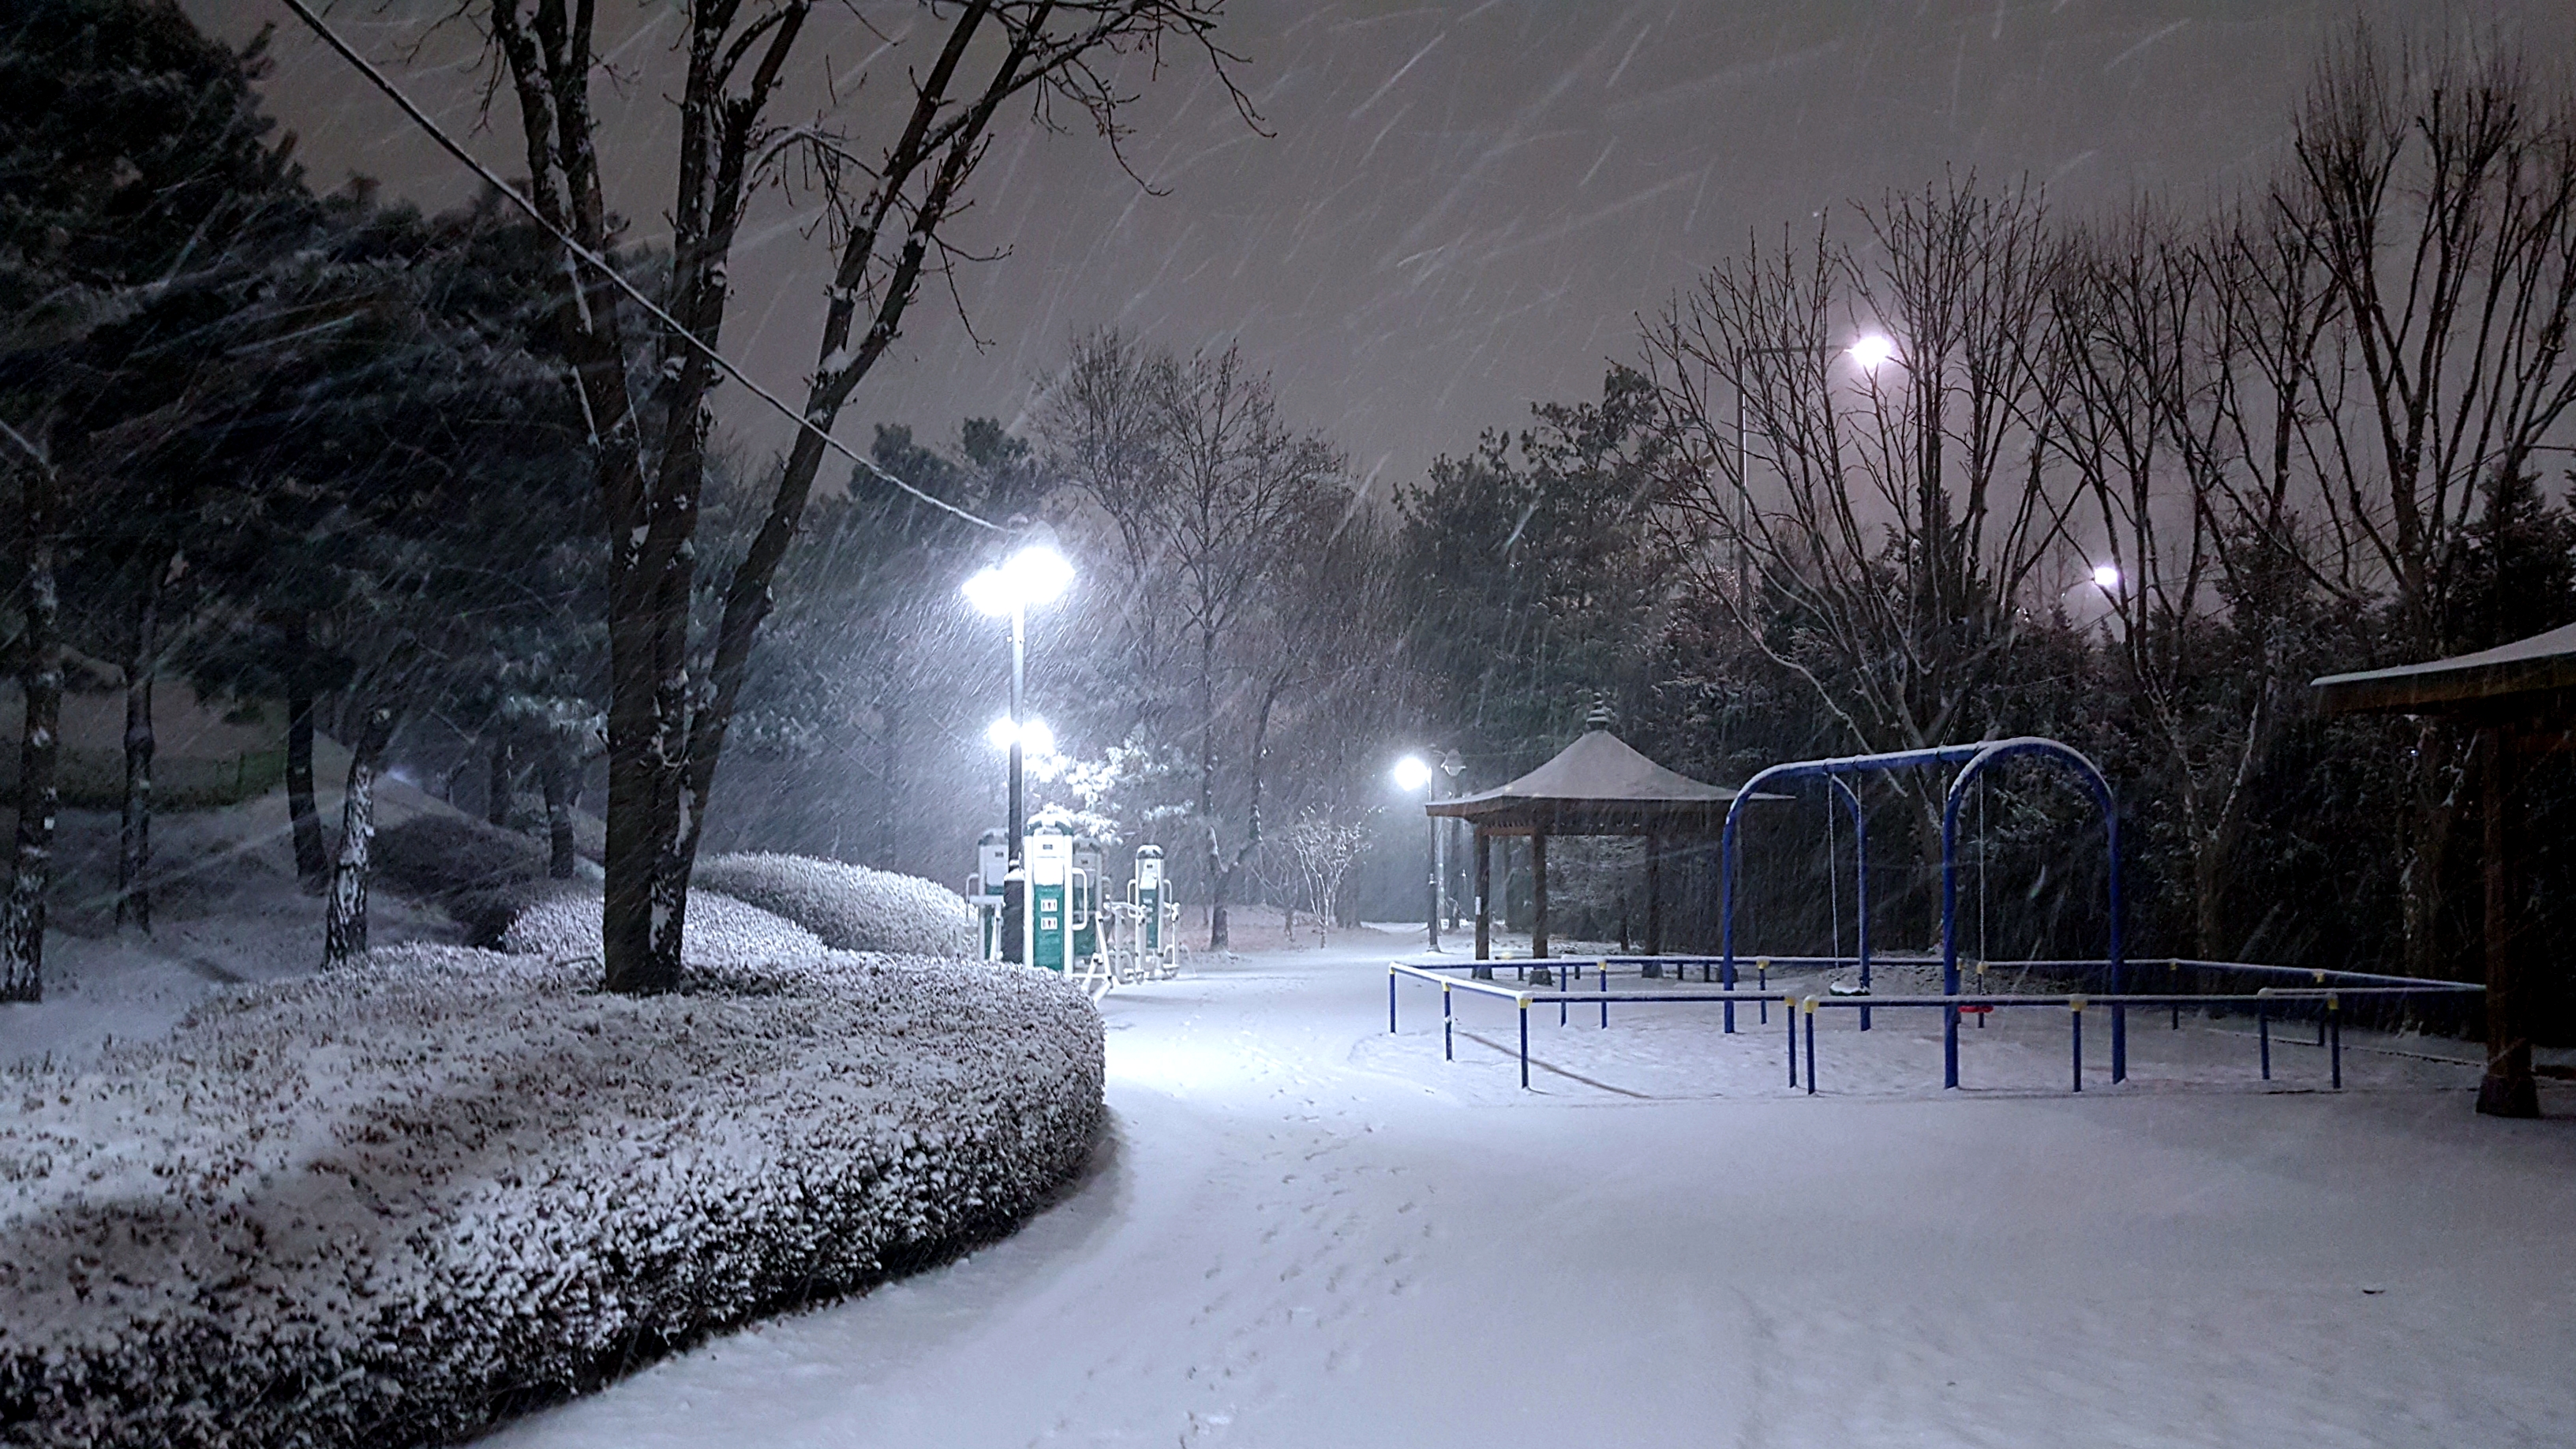
Snow Shower, winter, korea, lighting, branch, street light, freezing, public space, tree, night, city, atmosphere, atmospheric phenomenon, light, snow, midnight, human settlement, evening, Security lighting, frost, light fixture, precipitation, shade, winter storm, blizzard, ice, rain and snow mixed, path